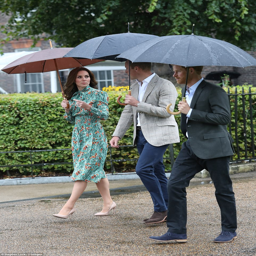
fitting tribute : the garden at former home is today filled with white flowers and foliage and was inspired by memories of her life , style and image , such as her white dress